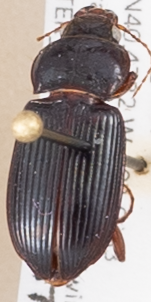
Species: Amara carinata
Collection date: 2015-09-17
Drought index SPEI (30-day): -1.45
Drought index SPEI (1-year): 0.54
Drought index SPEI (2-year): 1.28